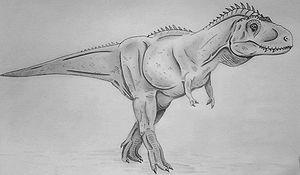
Nanotyrannus
La liste des genres de dinosaures recense tous les genres qui ont été inclus dans le super-ordre Dinosauria à l'exception de la classe Aves et des termes à usage uniquement vernaculaire. La liste inclut tous les genres communément acceptés, mais aussi ceux considérés comme invalides, douteux, ou qui n'ont pas été formellement publiés, ainsi que les synonymes plus récents de noms plus établis et les genres qui ne sont plus considérés comme des dinosaures. De nombreux noms ont été reclassifiés, qu'il s'agisse d'oiseaux, de crocodiles ou encore de bois pétrifié. Cette liste contient 1513 noms, dont environ 1190 sont considérés comme soit valides, soit nomen dubium.